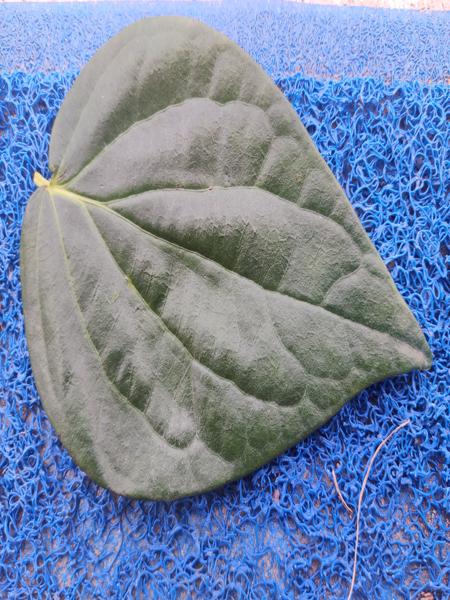
Plant: Betel